William Jacob Baer

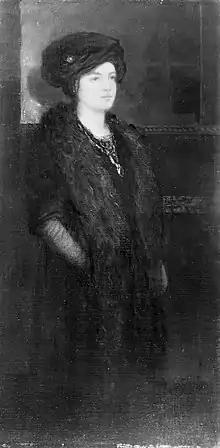
"Portrait of a Woman in Black" (1911), Brooklyn Museum

William Jacob Baer was born in Cincinnati, Ohio on January 29, 1860. He was a lithographer's apprentice at Donaldson and Company in Cincinnati from 1876 to 1879. During the same period he attended an evening modeling class at the McMicken School of Design, taught by Louis Rebisso. He continued his training in Munich at the Royal Academy from 1880 to 1884, studying oil painting with Ludwig Löfftz. He received medals in all his courses, and the Academy purchased one of his watercolors. In 1913, Baer was elected into the National Academy of Design as an Associate member.